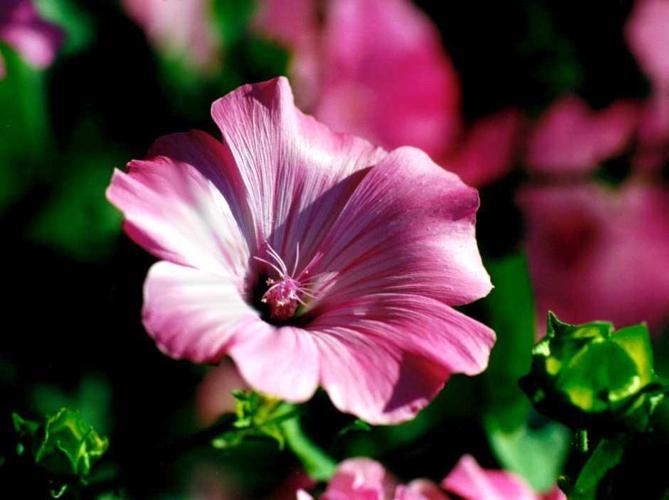
Label: tree mallow